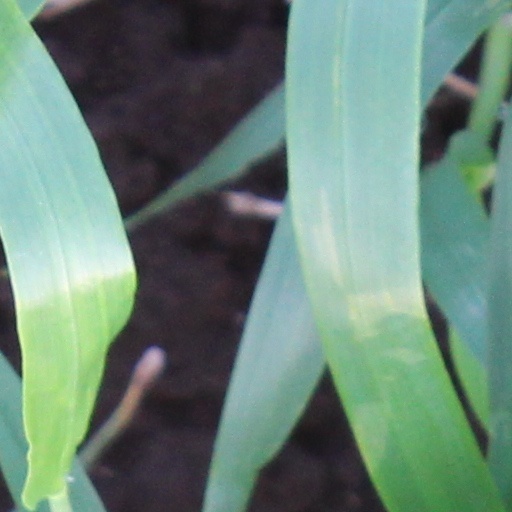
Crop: wheat